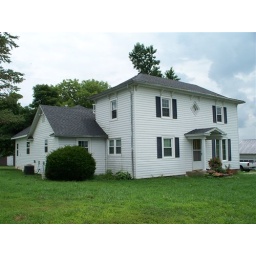
The home of original owner, Prior L. Squibb, still standing on the Steve Squibb Farm. Photo by Jackie Warfel.